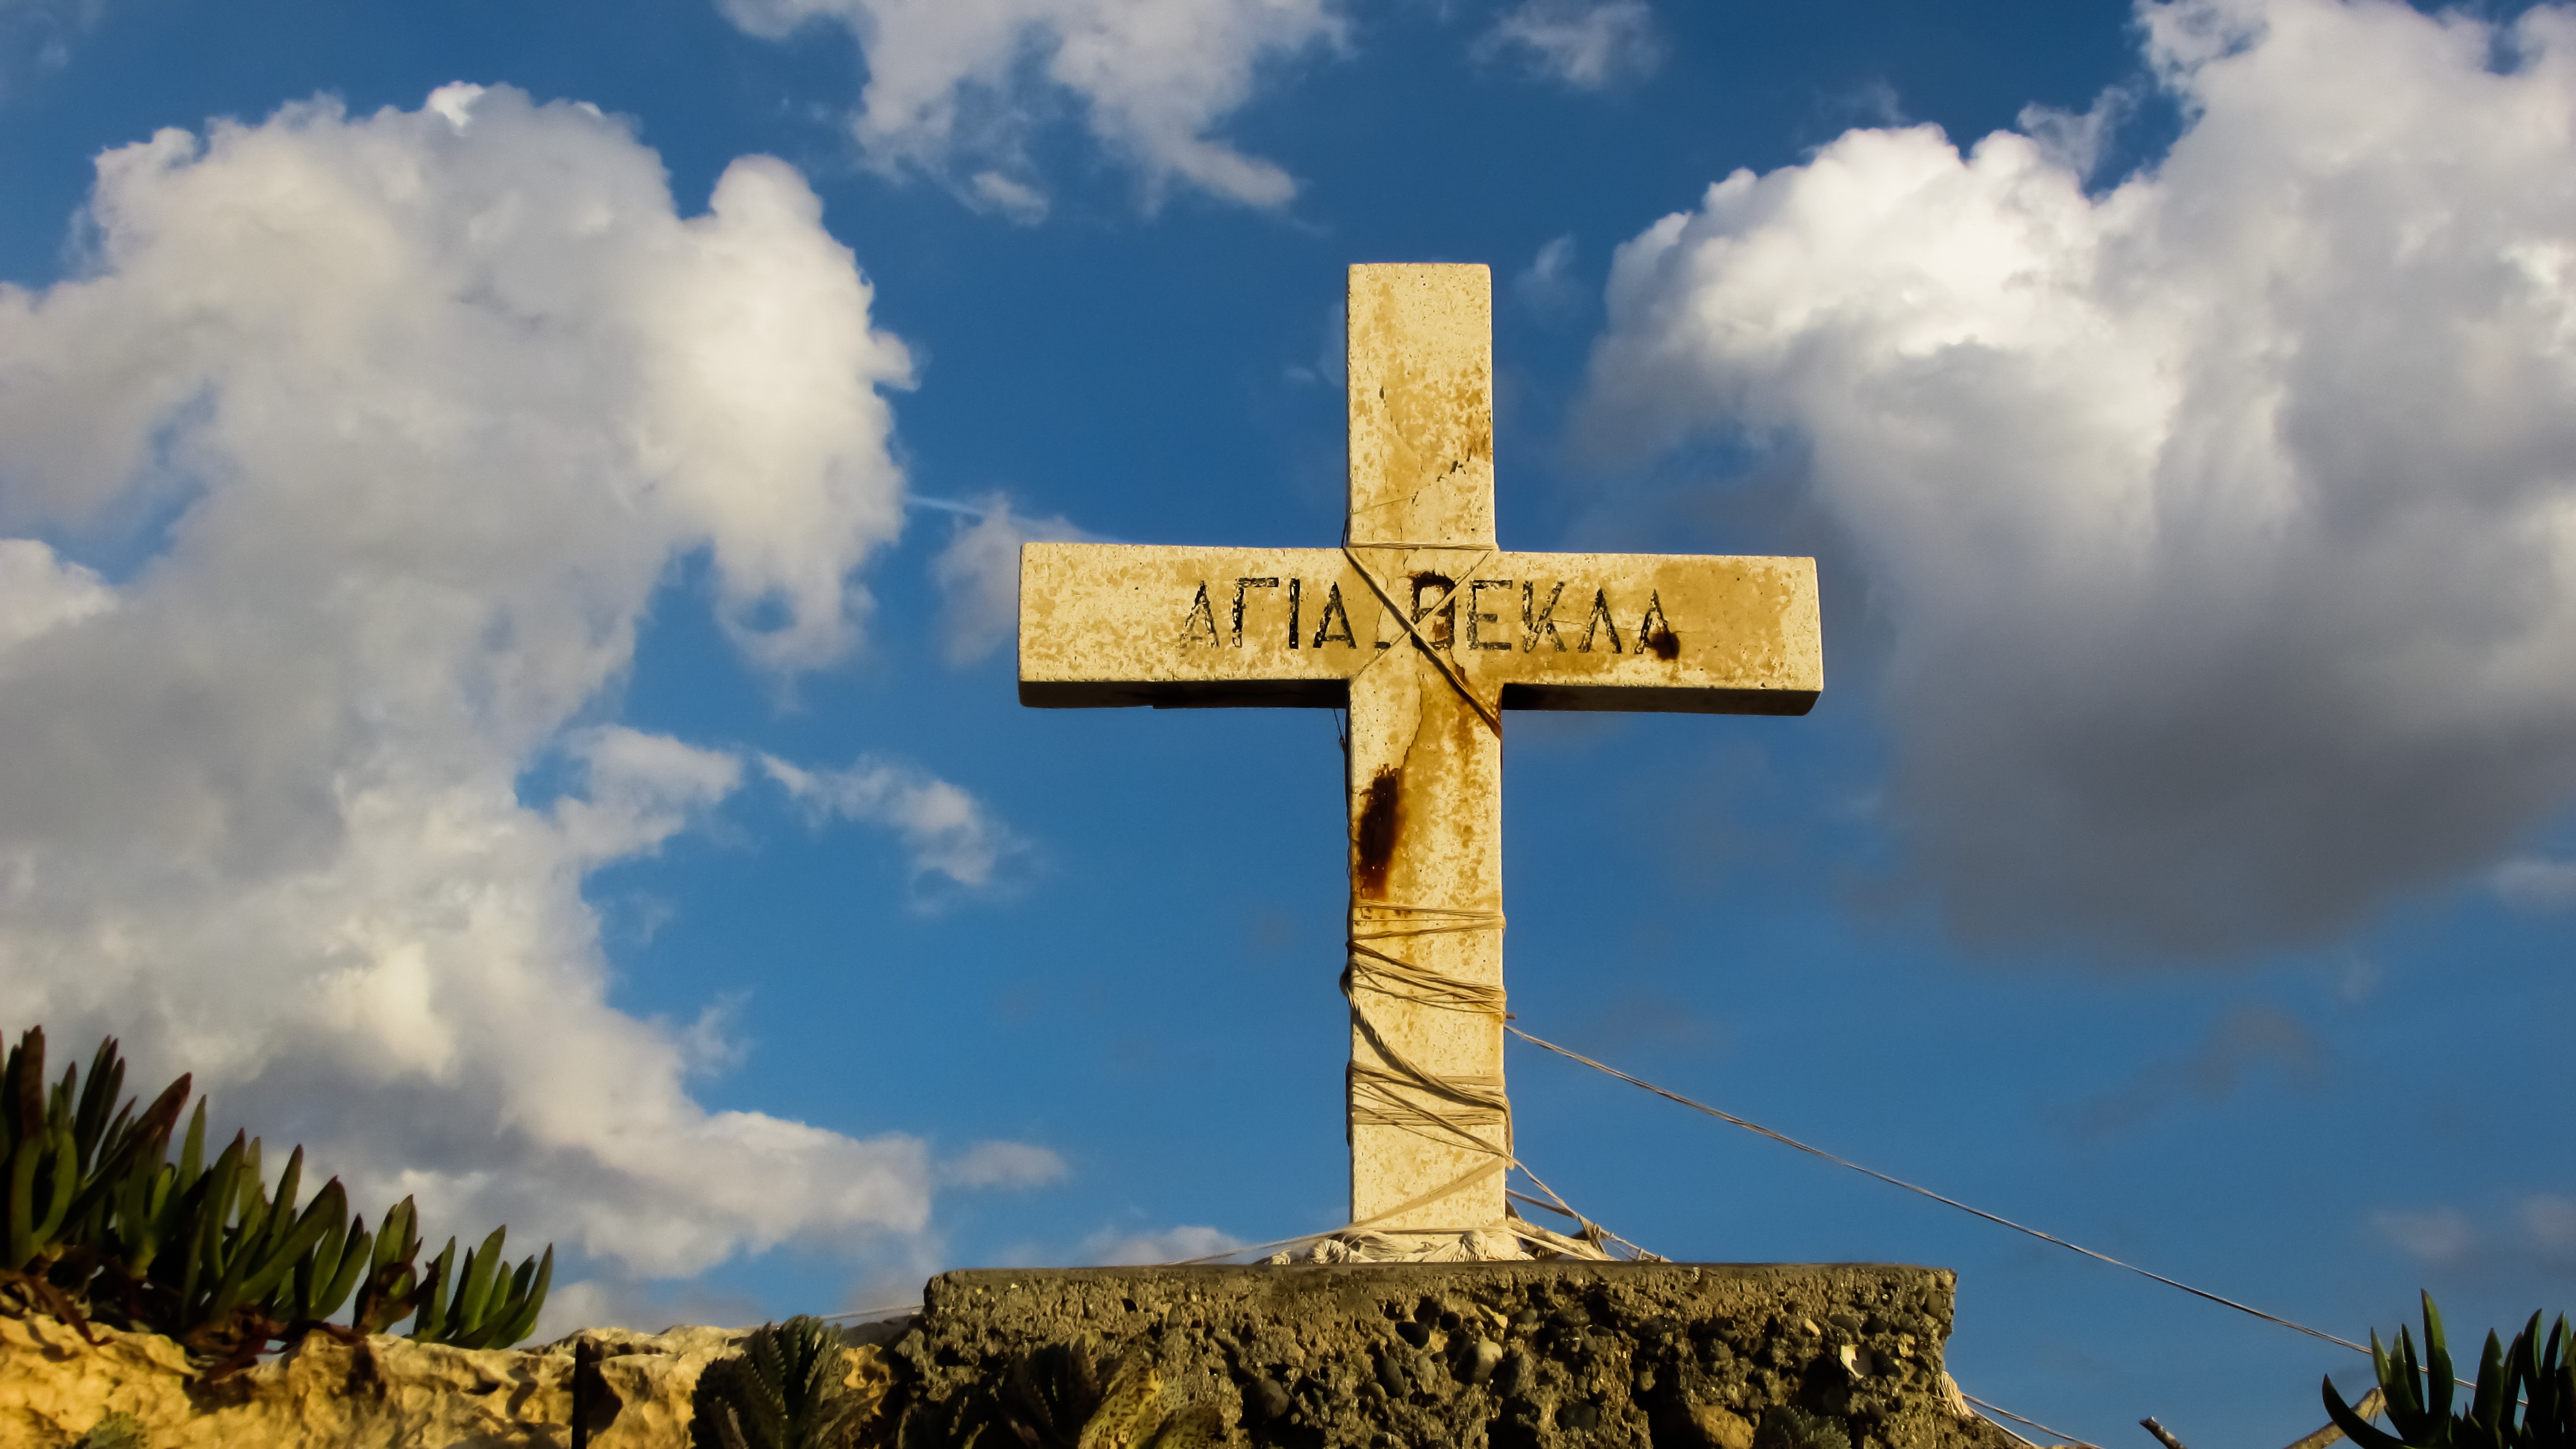
cloud, sky, monument, symbol, religion, cross, clouds, christianity, orthodox, cyprus, christian cross, ayia thekla